Abiola Dauda

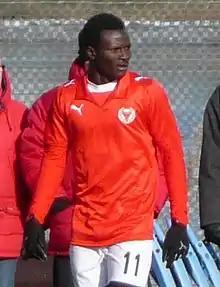
Dauda training with Kalmar in 2008

Abiola Adedeji Dauda (born on 3 February 1988) is a Nigerian professional footballer who plays as a forward for Gamma Ethniki club Aris Petroupolis.